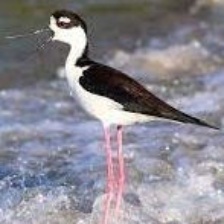
Species: BLACK NECKED STILT
Scientific name: HIMANTOPUS MEXICANUS